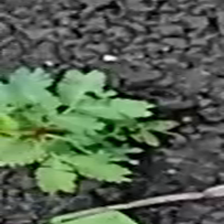
Weed species: Dwarf_cassia_(Chamaecrista pumila)